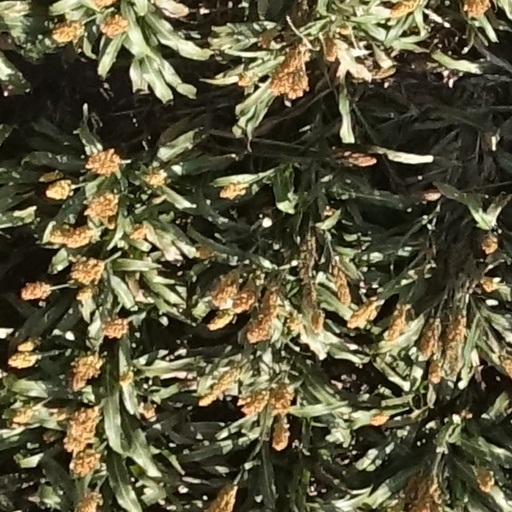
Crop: sorghum